Spherical trigonometry

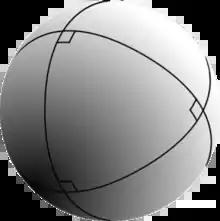
The octant of a sphere is a spherical triangle with three right angles.

Spherical trigonometry is the branch of spherical geometry that deals with the metrical relationships between the sides and angles of spherical triangles, traditionally expressed using trigonometric functions. On the sphere, geodesics are great circles. Spherical trigonometry is of great importance for calculations in astronomy, geodesy, and navigation.